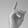
ASL letter: D